Southampton Cenotaph

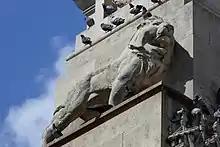
Sculpted lion on the southern face of the Southampton Cenotaph

Shortly after the signing of the Armistice in November 1918, a public meeting was held in the city of Southampton at which it was resolved to construct a memorial to honour the city's war dead. A committee, headed by the Lord Mayor of Southampton, Sidney Kimber, was elected and discussions began as to what form such a memorial should take. The committee decided that their preferred option would be to construct a single, high-quality memorial in a good location within Southampton and began to consider architects and locations, with a proposed budget of £10,000. Alfred Gutteridge, an architect on one of the sub-committees, knew and recommended Lutyens, who travelled to Southampton to meet Kimber, Gutteridge, and other members of the committee in January 1919.